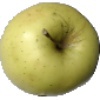
Label: Apple Golden 2